U.S. Route 75 in Iowa

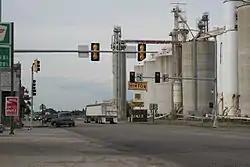
US 75 in Hinton

In Hinton, the highway and railroads separate the residential western half of the town from the eastern half's grain elevator operation. Through Merrill, the highway's divided highway configuration ends, though it remains a four-lane road. There is a level crossing with the BNSF Railway line as it splits away to the north. After crossing the western branch of the Floyd River, the four-lane, divided highway resumes. US 75 bypasses Le Mars to the west and north. Near the southwestern corner of the city, there is an interchange that marks the beginning of the business route through the city. On the western side, an interchange with Iowa 3 helps direct more traffic to the downtown area. The last Le Mars interchange takes US 75 off of the four-lane road; Iowa 60 assumes the expressway. At the end of the exit ramp, US 75 reconnects with the business loop and the highway heads north.